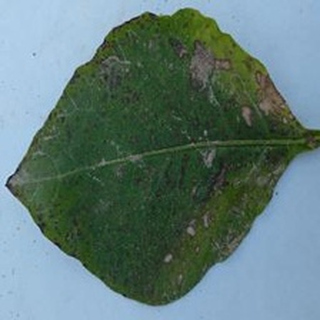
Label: potato_early_blight